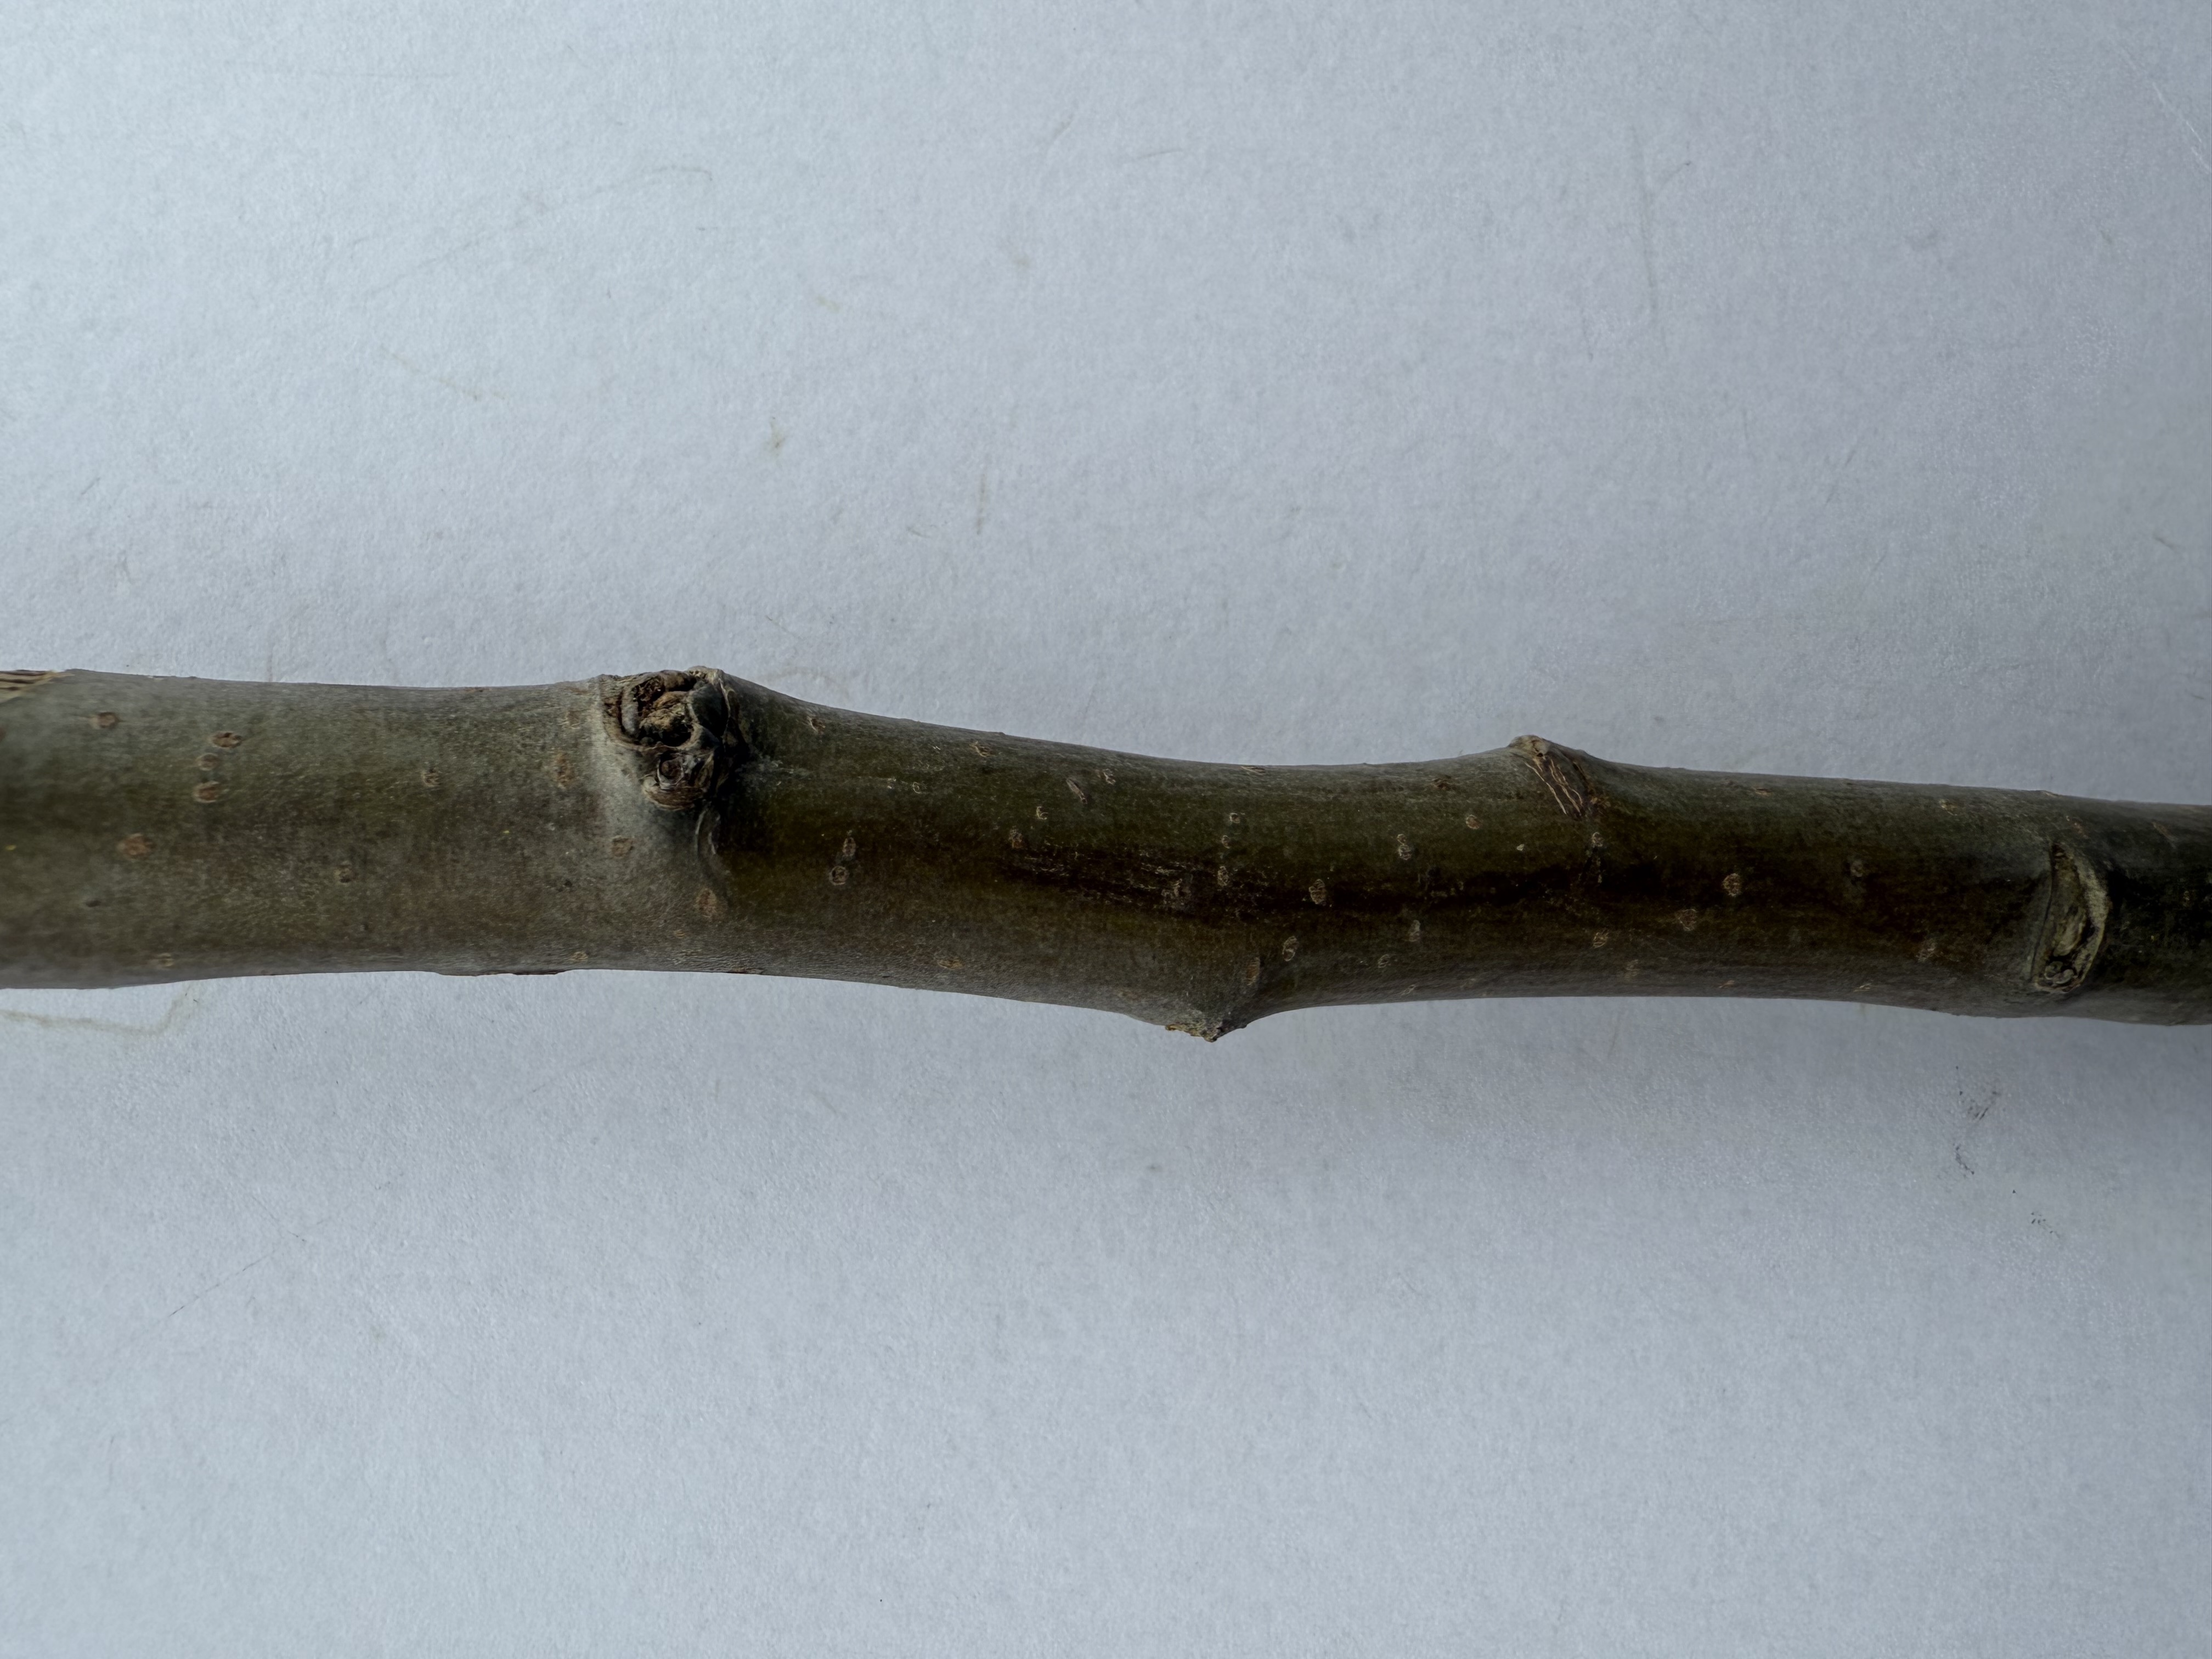
Variety: Egrisap Pear